Fanny Mendelssohn

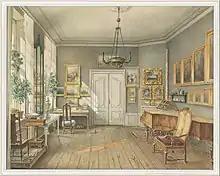
Fanny Hensel's music room in the Hensel house, Leipziger Str. 3, Berlin

Most of Hensel's work after her marriage was on a small scale, songs and piano pieces. In 1831 for the first birthday of her son Sebastian, she created a cantata, the "Lobgesang " (Song of Praise). Two other works for orchestra, soloists and choir were written in that year, "Hiob" (Job) and an oratorio in sixteen sections, "Höret zu, merket auf" (Listen and take note). In 1841 she composed a cycle of piano pieces depicting the months of the year, "Das Jahr" (The Year). The music was written on tinted sheets of paper and illustrated by her husband, with each piece accompanied by a short poem. The writer Kristine Forney has suggested that the poems, artwork and coloured paper may represent the different stages of life, with others suggesting they represent her own life. In a letter from Rome, Fanny described the process behind composing "Das Jahr":I have been composing a good deal lately, and have called my piano pieces after the names of my favourite haunts, partly because they really came into my mind at these spots, partly because our pleasant excursions were in my mind while I was writing them. They will form a delightful souvenir, a kind of second diary. But do not imagine that I give these names when playing them in society, they are for home use entirely.